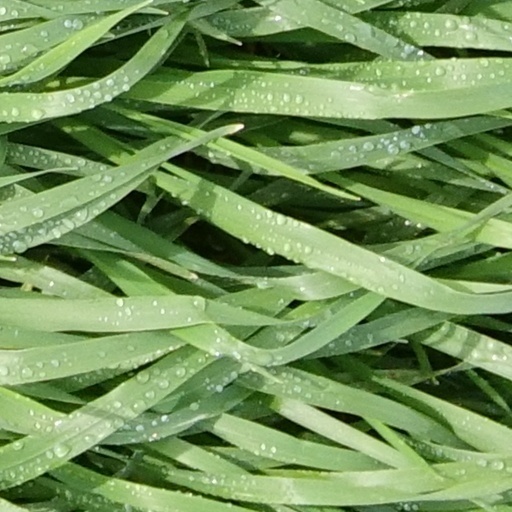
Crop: wheat